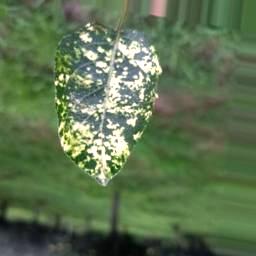
Label: Apple_Mosaic